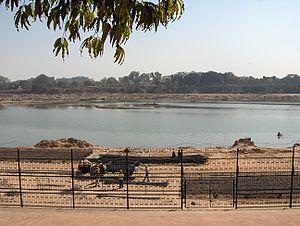
La Sabarmati est un fleuve de l'Inde occidentale. Son cours est d'environ 371 km.